Skete of Saint Andrew

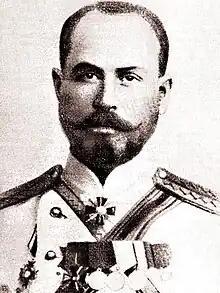
Anthony Bulatovich

One of these monks, Hieromonk Anthony Bulatovich, was regarded as the main proponent of the Imiaslavie doctrine, a dogmatic doctrine which asserts that the Name of God is God Himself. The doctrine was condemned by the Russian Orthodox Church in 1913, Bulatovich published a few books on the subject. In January 1913 a monk called David, a supporter of "imiaslavie", was elected as the hegumen of the skete, taking the place of the monk Hieronim who was an opponent of it. Hieronim did not recognize the results of the elections and complained to the Russian Embassy in Greece. The Imperial Government insisted on changing the hegumen back to Hieronim.